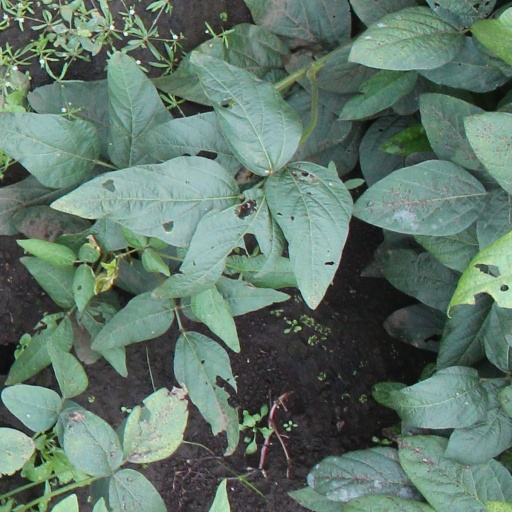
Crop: soybean